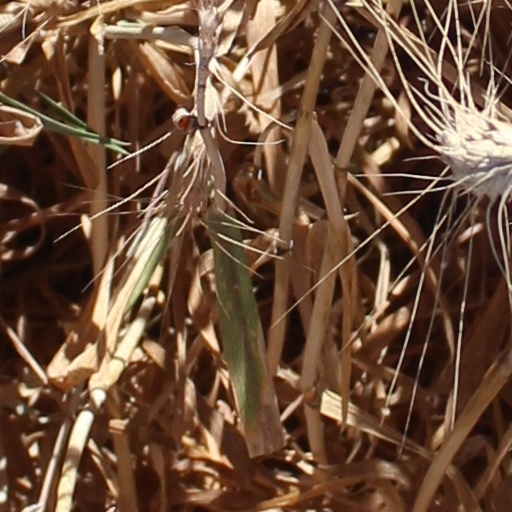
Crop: wheat